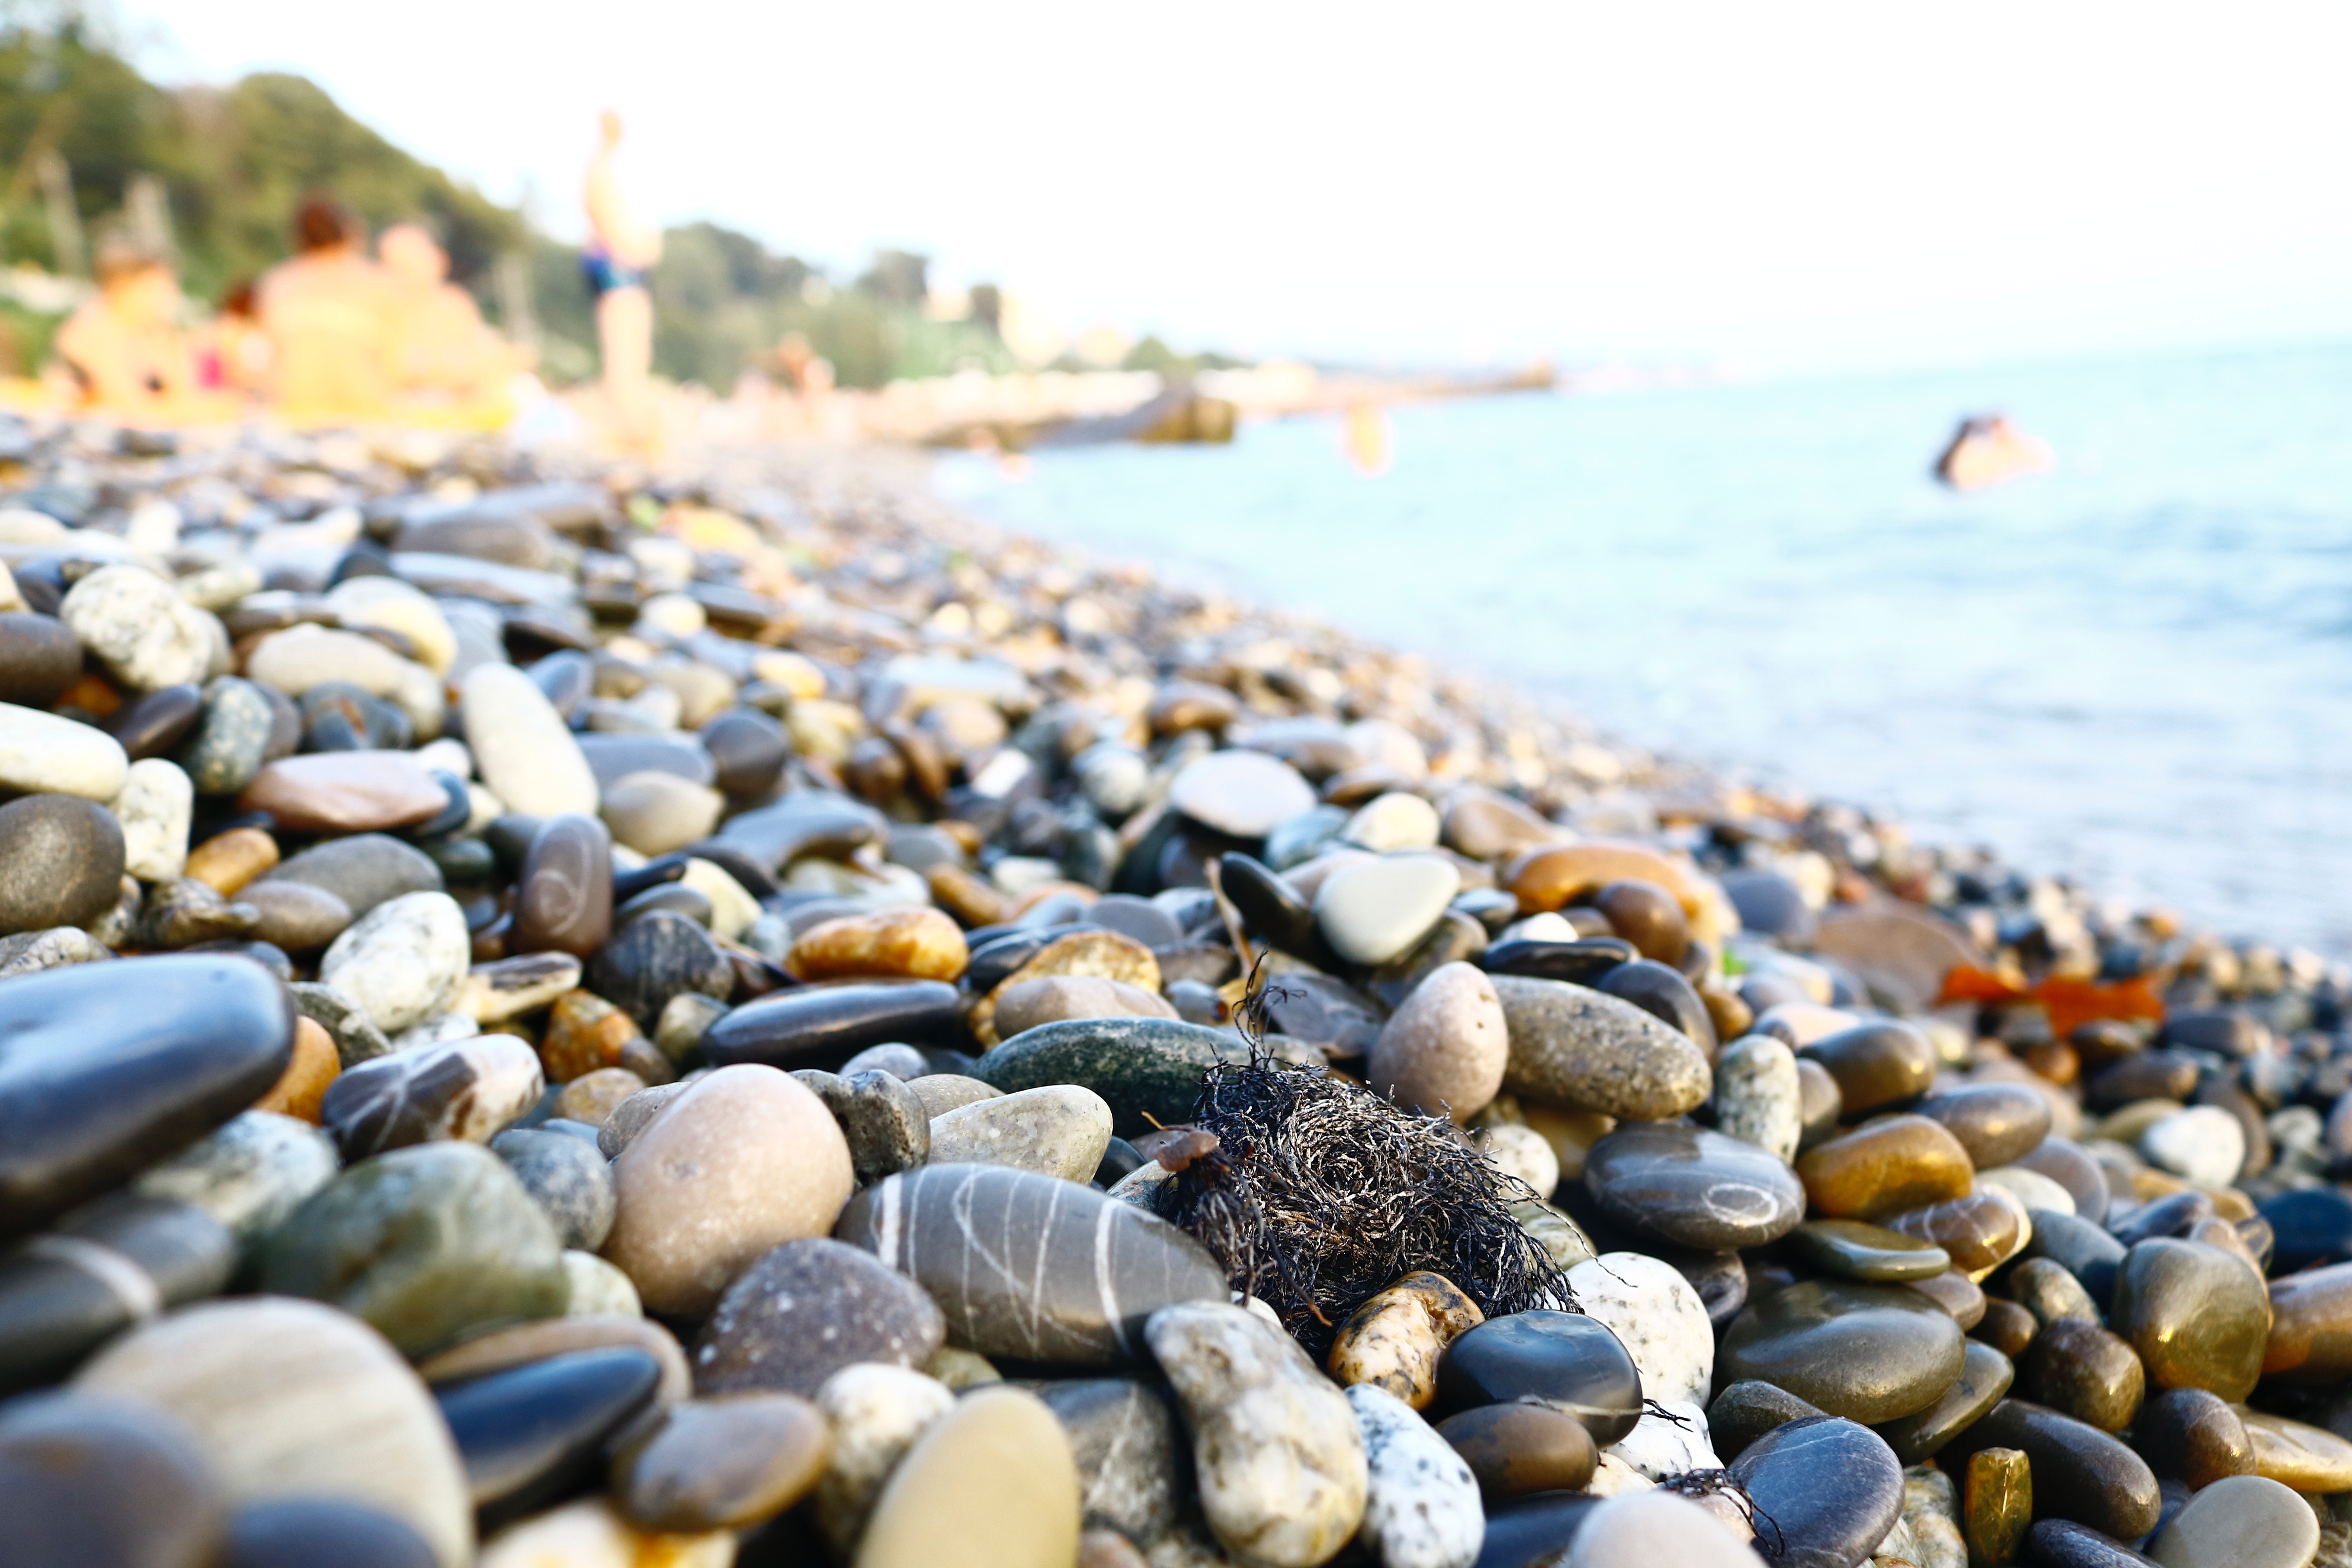
pebble, shore, gravel, rock, natural environment, coast, beach, sea, photography, coastal and oceanic landforms, ocean, sand